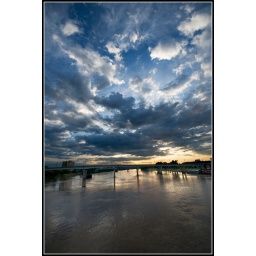
the sky was beautiful tonight over the junction bridge in downtown little rock...